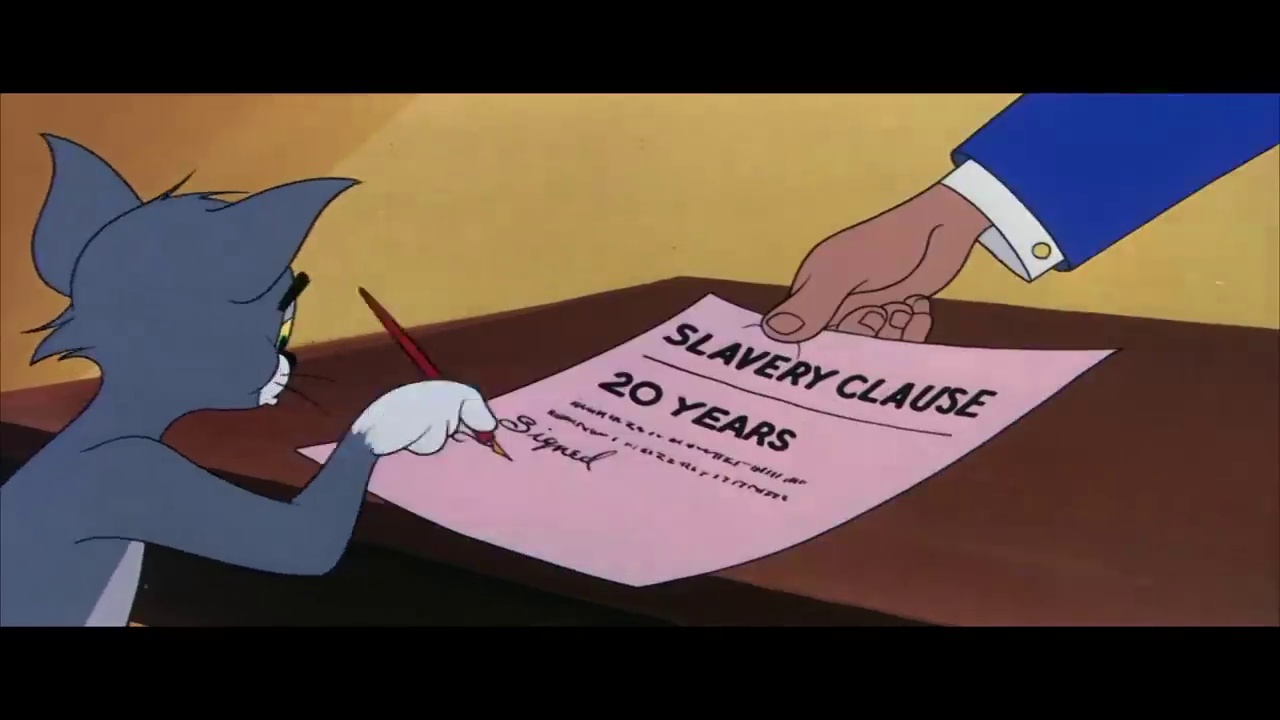
Portrait style: Cartoon Portrait